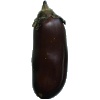
Label: Eggplant 1